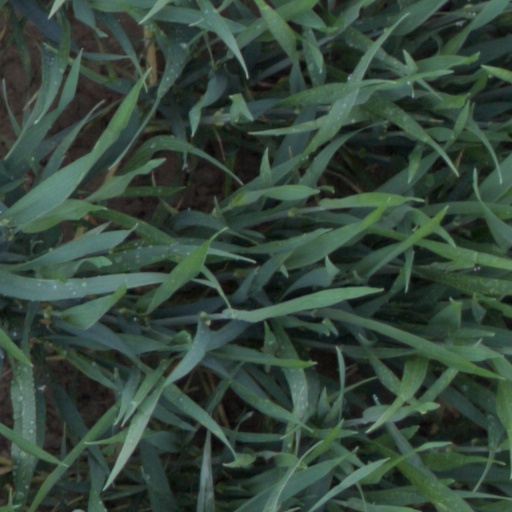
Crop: wheat